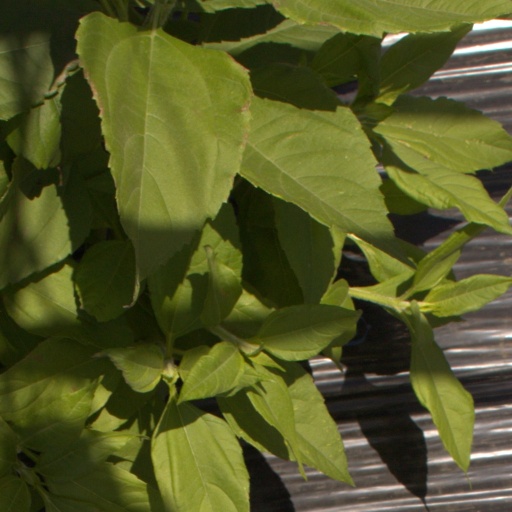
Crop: Jerusalem artichoke